Carla Thomas

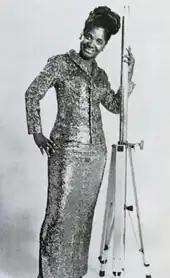
Carla Thomas in 1966

Thomas is best known for the work she completed for both Atlantic Records and most notably, Stax Records in the 1960s. Her first record, "'Cause I Love You" (1960), was a duet with her father, with brother Marvell on keyboards, that was released by Satellite Records, which eventually became Stax Records. Recorded when Thomas was still attending Hamilton High School in Memphis, the record drew enough local attention to catch the interest of Jerry Wexler of Atlantic Records.